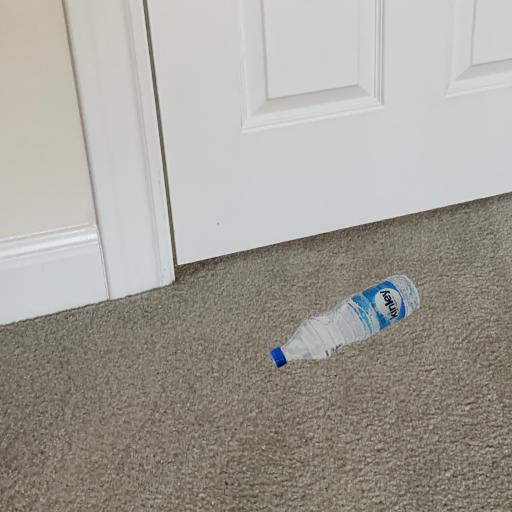
Label: bottles